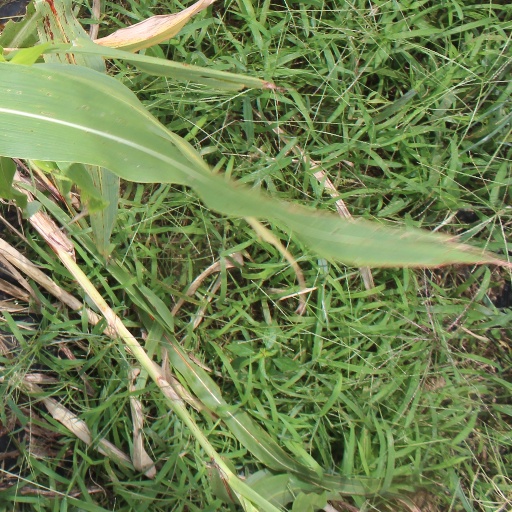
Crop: sorghum